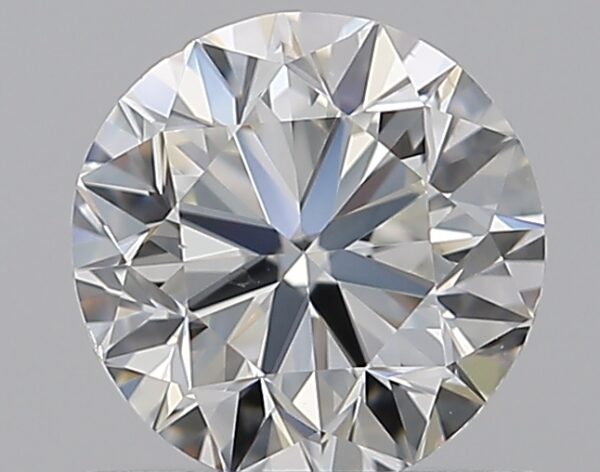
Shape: round
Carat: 0.9
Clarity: VS2
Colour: G
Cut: VG
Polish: EX
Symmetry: VG
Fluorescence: ST
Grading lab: GIA
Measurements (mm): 6.01 x 6.08 x 3.85